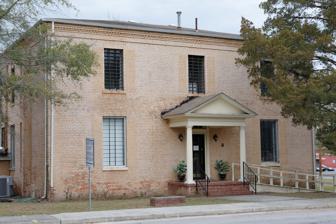
Building: Hampton County Jail
Country: United States of America
Year built: 1880
United States historic place Hampton County Jail U.S. National Register of Historic Places The jail in 2017 Show map of South Carolina Show map of the United States Location 702 1st St West., Hampton, South Carolina Coordinates 32°51′56″N 81°06′41″W / 32.86542°N 81.11127°W / 32.86542; -81.11127 Area less than one acre Built 1879 ( 1879 ) -1880 NRHP reference No. 11000405 Added to NRHP June 23, 2011 Hampton County Jail , also known as Old Hampton County Jail and Hampton County Museum, is a historic jail located at Hampton , Hampton County, South Carolina . It was built in 1879–1880, and is a two-story, three-bay-wide brick building, with a central, one-story entry portico on the front facade.  The jailkeeper's living quarters occupied the first floor, while the second floor was dedicated to the cellblocks. The jail was dramatically altered about 1925, and a third time in the 1960s. The jail was the only holding facility for newly arrested persons in Hampton County until it closed in 1976. The building is now home to the Hampton County Museum .  Exhibits include local history, a general store display, military artifacts from many wars, agriculture, Native Americans, natural history and daily life. It was listed on the National Register of Historic Places in 2012. References